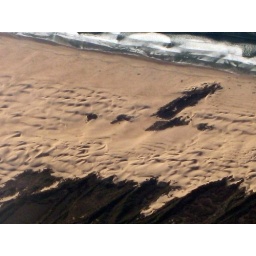
I love the sand and rock mix in this area, and it was interesting to see it from the land side this time